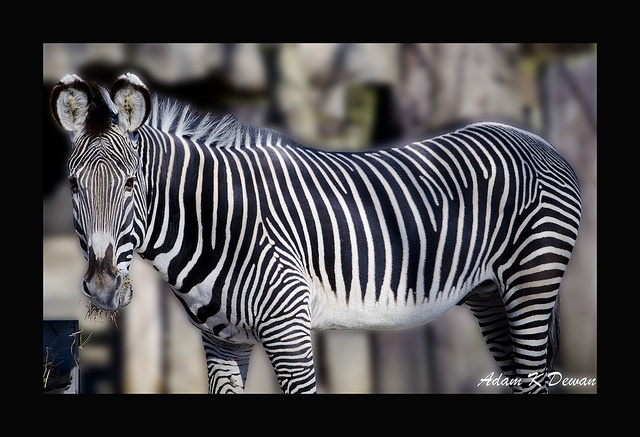
a zebra looks on with some grass in its mouth
A zebra standing next to a wooden fence.
a zebra is standing by itself in a photo
a single zebra standing and staring into the camera
A beautifully marked zebra stands in sharp contrast to an unfocused background.